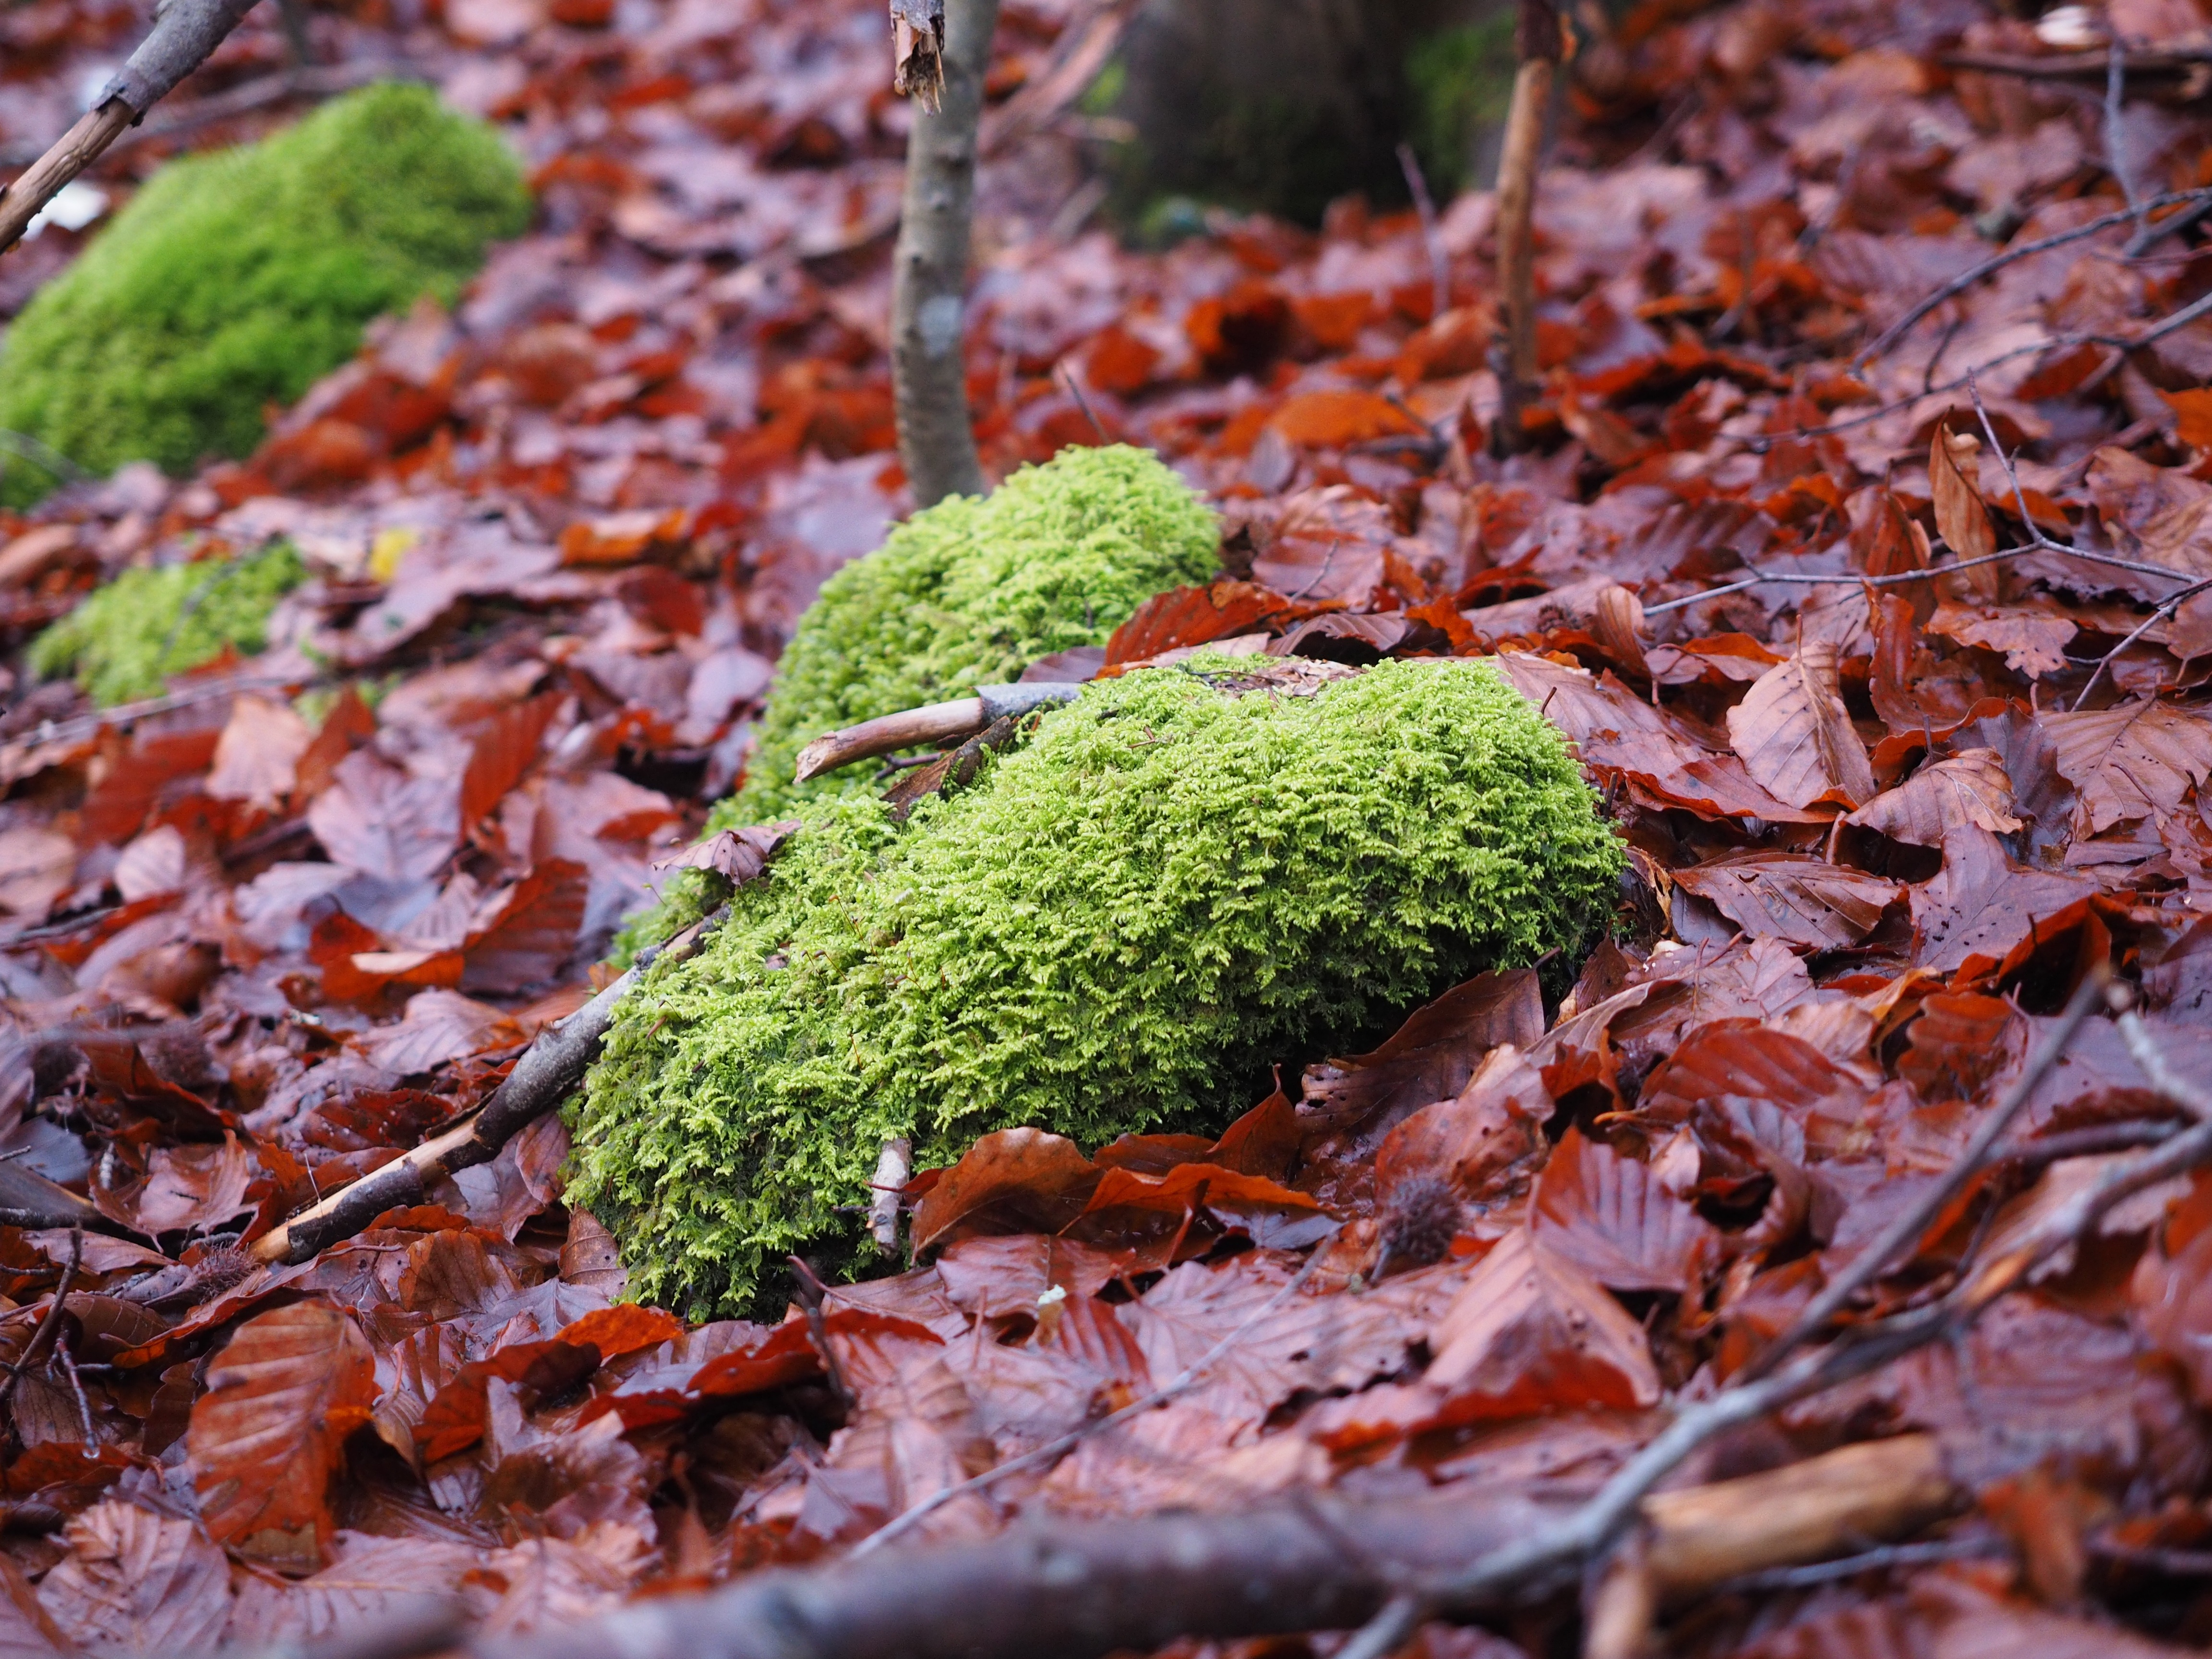
tree, nature, forest, plant, leaf, flower, frost, moss, wildlife, heart, green, autumn, soil, botany, flora, season, fauna, forest floor, leaves, deciduous, woodland, macro photography, bemoost, woody plant